Cahaba River

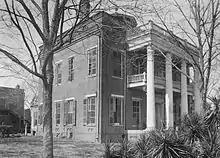
The Kirkpatrick Mansion at Cahaba: One of the last houses remaining in the town when this photograph was taken in 1934, it was destroyed by fire the following year.

The Cahaba River ends at the former town of Cahaba, also known as Cahawba, or Old Cahawba. The town of Cahaba was Alabama's first seat of government from 1820 to 1825. William Wyatt Bibb, Alabama's first governor, decided on Cahaba because of the scenery, fertile area, and navigable river ways. Cahaba suffered harsh economic struggles and disease from 1819 to 1822. However, in 1821, a steamboat, the "Harriet", overcame the Alabama River's fast current and made it past Cahaba. The river became a major trade route, which caused the city to grow, despite the removal of the capital to Tuscaloosa in 1825. Cahaba is now an abandoned town and a state historical site, administered by the Alabama Historical Commission.